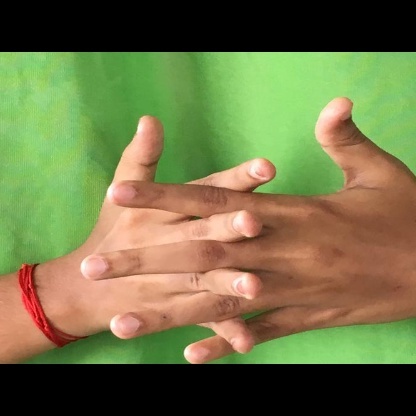
Mudra: Karkatta